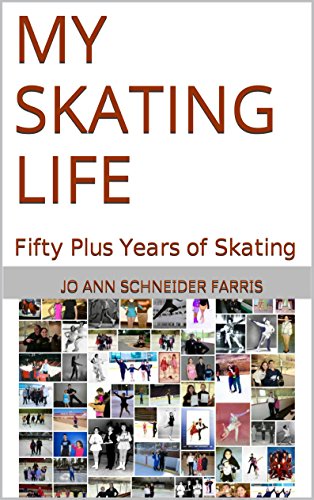
My Skating Life: Fifty Plus Years of Skating
Category: Buy a Kindle
Review During my long tenure as a skating official including the opportunity to head up organized figure skating as President, U.S. Figure Skating, I have had many opportunities to see the sport in all its aspects.  I can tell you with considerable confidence that only a small portion of the day-to-day real character of the sport has been available to the public in written form. Many books have emphasized the careers of World and Olympic skaters, and others have been limited to instructional material and introductory "learn to skate."  This book by Jo Ann Schneider Farris tells it all from the aspect of daily skating as enjoyed by countess young people all over the country and on a daily basis throughout  the year.  The book can be enjoyed by casual followers of figure skating as well as by those who are true skating "junkies." Jo Ann's vignettes of skating and skaters cover the range from serious historical happenings to lighter and often hilarious snapshots of daily events.    It has been a pleasure to have known Jo Ann and her skating family since she was a very young child, and it also has been my pleasure to have served as a figure skating judge along with her father on many occasions. An even better bonus is to have served as a skating official during Jo Ann's own skating career. I enjoy recalling some of Jo Ann's personal skating history, and I welcome the opportunity to provide a foreword to this chronicle of figure skating written by a "real" skater who has done and seen it as a competitor, a widely read writer, and now even as a skating parent.  Morry Stillwell Past President U.S. Figure Skating From the Author Dear Reader:  Travel on a wonderful adventure with me!  Learneverything and anything about skating as you journey through my skatinglife, meet all the special friends I have made, and read how the figureskating world has changed.  Happy Skating!JO ANN About the Author Jo Ann Schneider Farris began skating in the 1960s because her father loved skating. She and her siblings, Billy and Lynnellen, went on to become serious competitive skaters. Jo Ann medaled at the US National Figure Skating Championships in ice dancing in the 1970s, and in the early 1980s, she began her career as a skating coach. She has taught hundreds of skaters since then, and also taught her husband, Dan, and her own three children, Joel, Rebekah, and Annabelle, to skate. As About.com's Figure Skating Expert, Jo Ann has written hundreds of articles that include information about "all things skating."  This book takes the reader through Jo Ann's fifty-plus years of skating.  As the reader takes a journey through Jo Ann's skating life, he or she will learn how the skating world has changed and at the same time learn everything and anything there is to know about skating.
Features: Travel on a wonderful journey with skating author, figure skating competitor, skating coach, and skating parent, Jo Ann Schneider Farris. Learn everything and anything about skating as you travel through Jo Ann's skating life. In addition to reading Jo Ann's story, purchasers of the digital edition of MY SKATING LIFE can also enjoy embedded links, articles, photos, and videos that will take the reader on more wonderful skating adventures. The photos in the digital edition are in color and can be enlarged and enjoyed. Happy Skating!